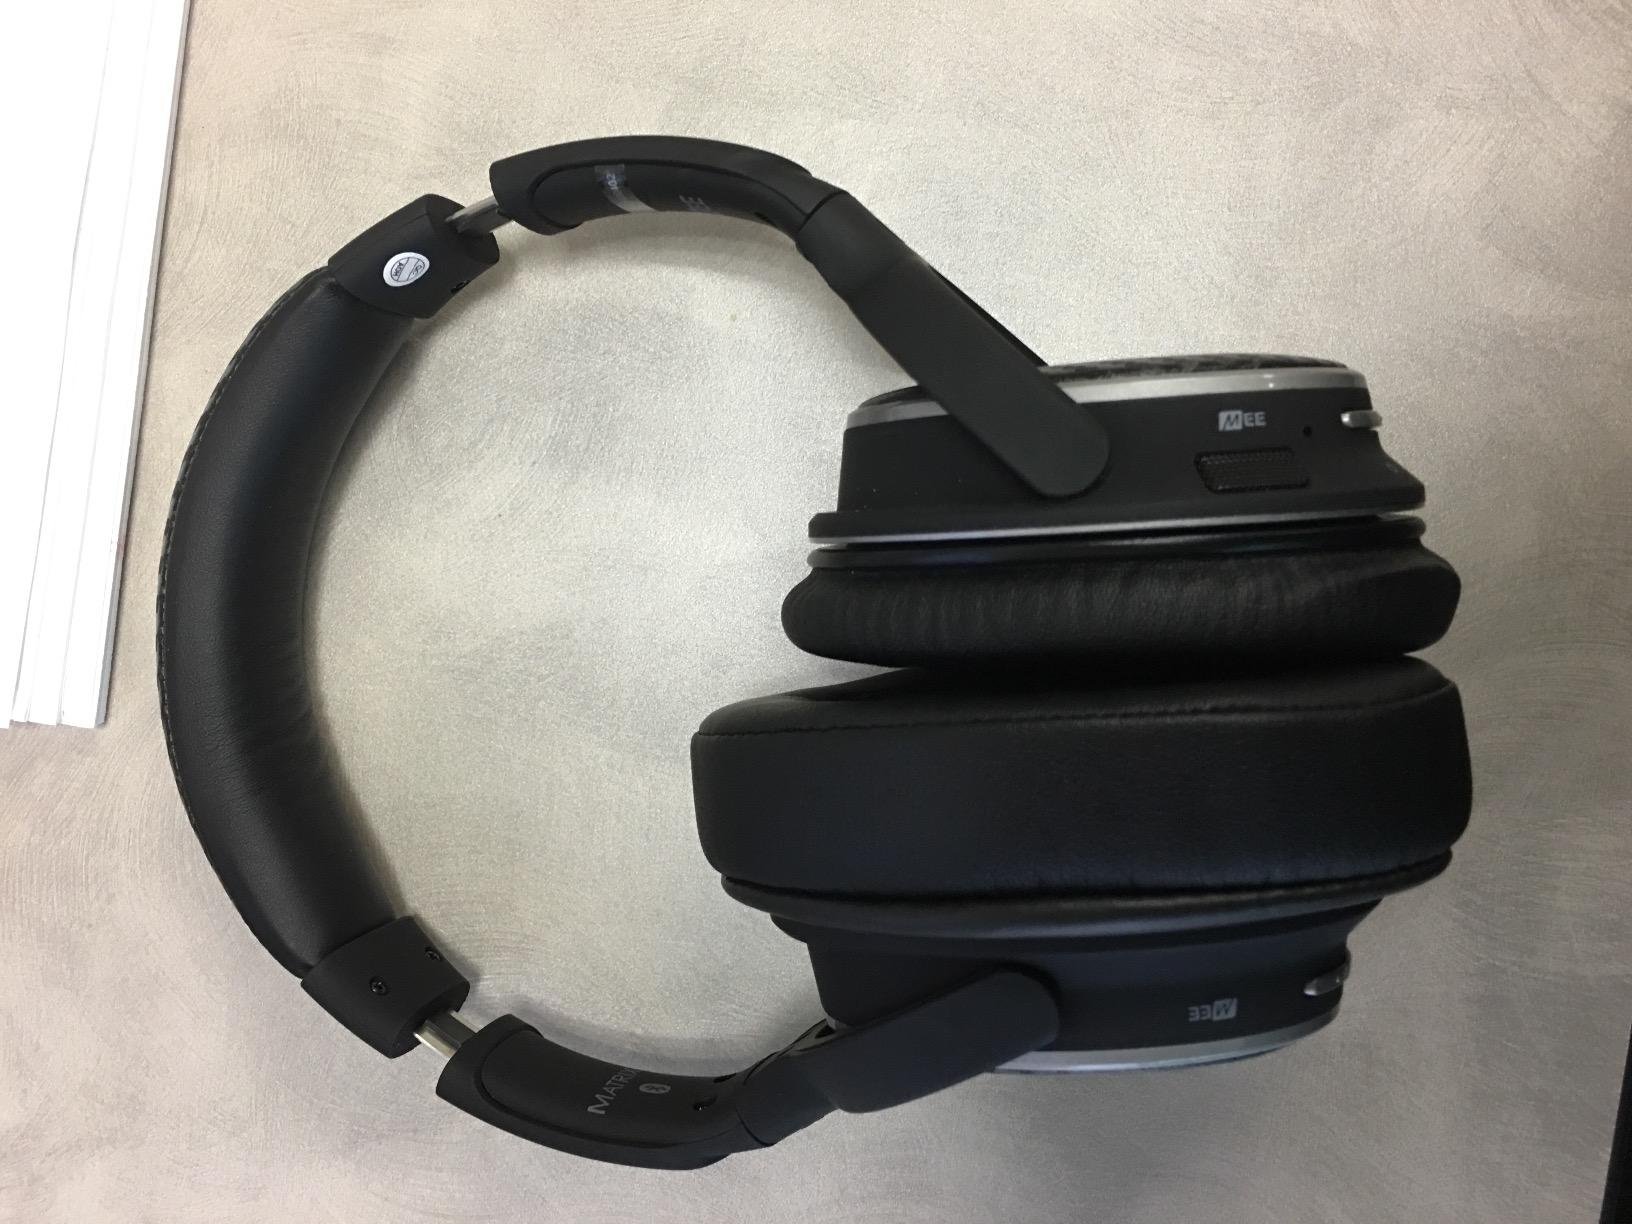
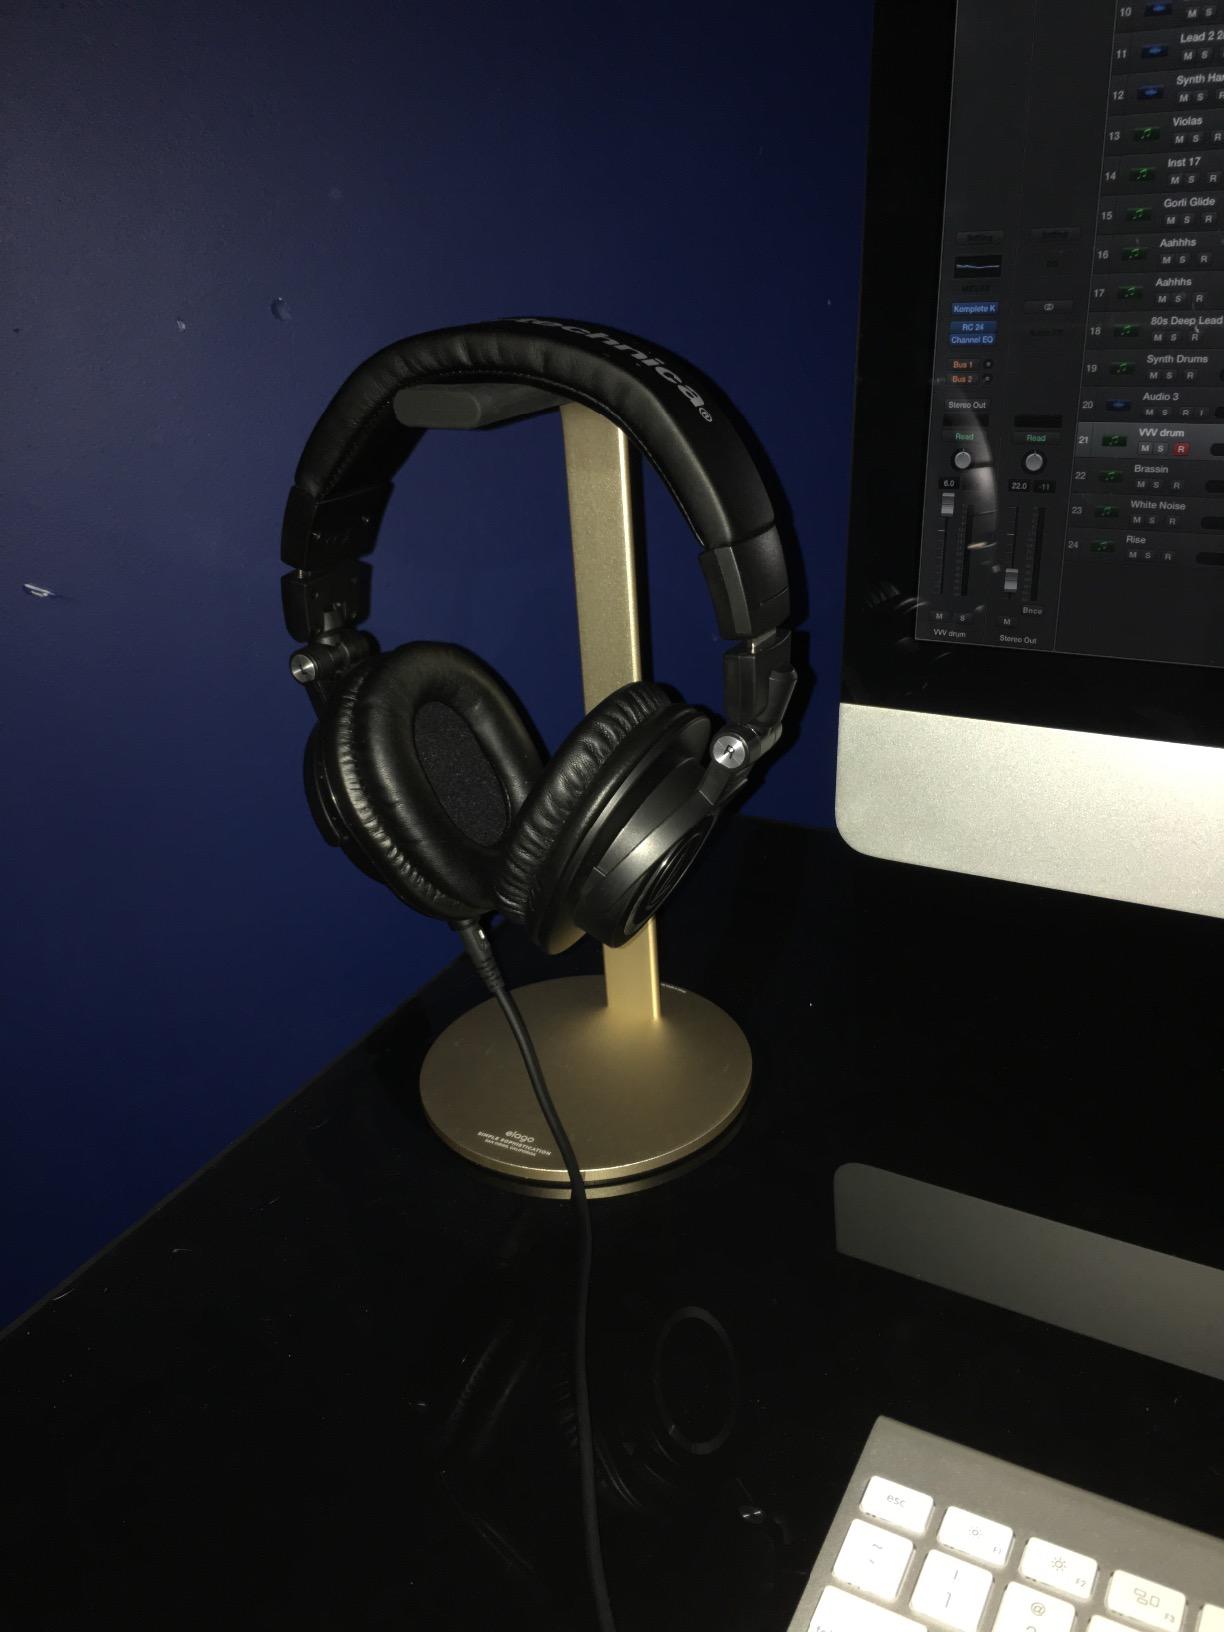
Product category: headphones
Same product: no